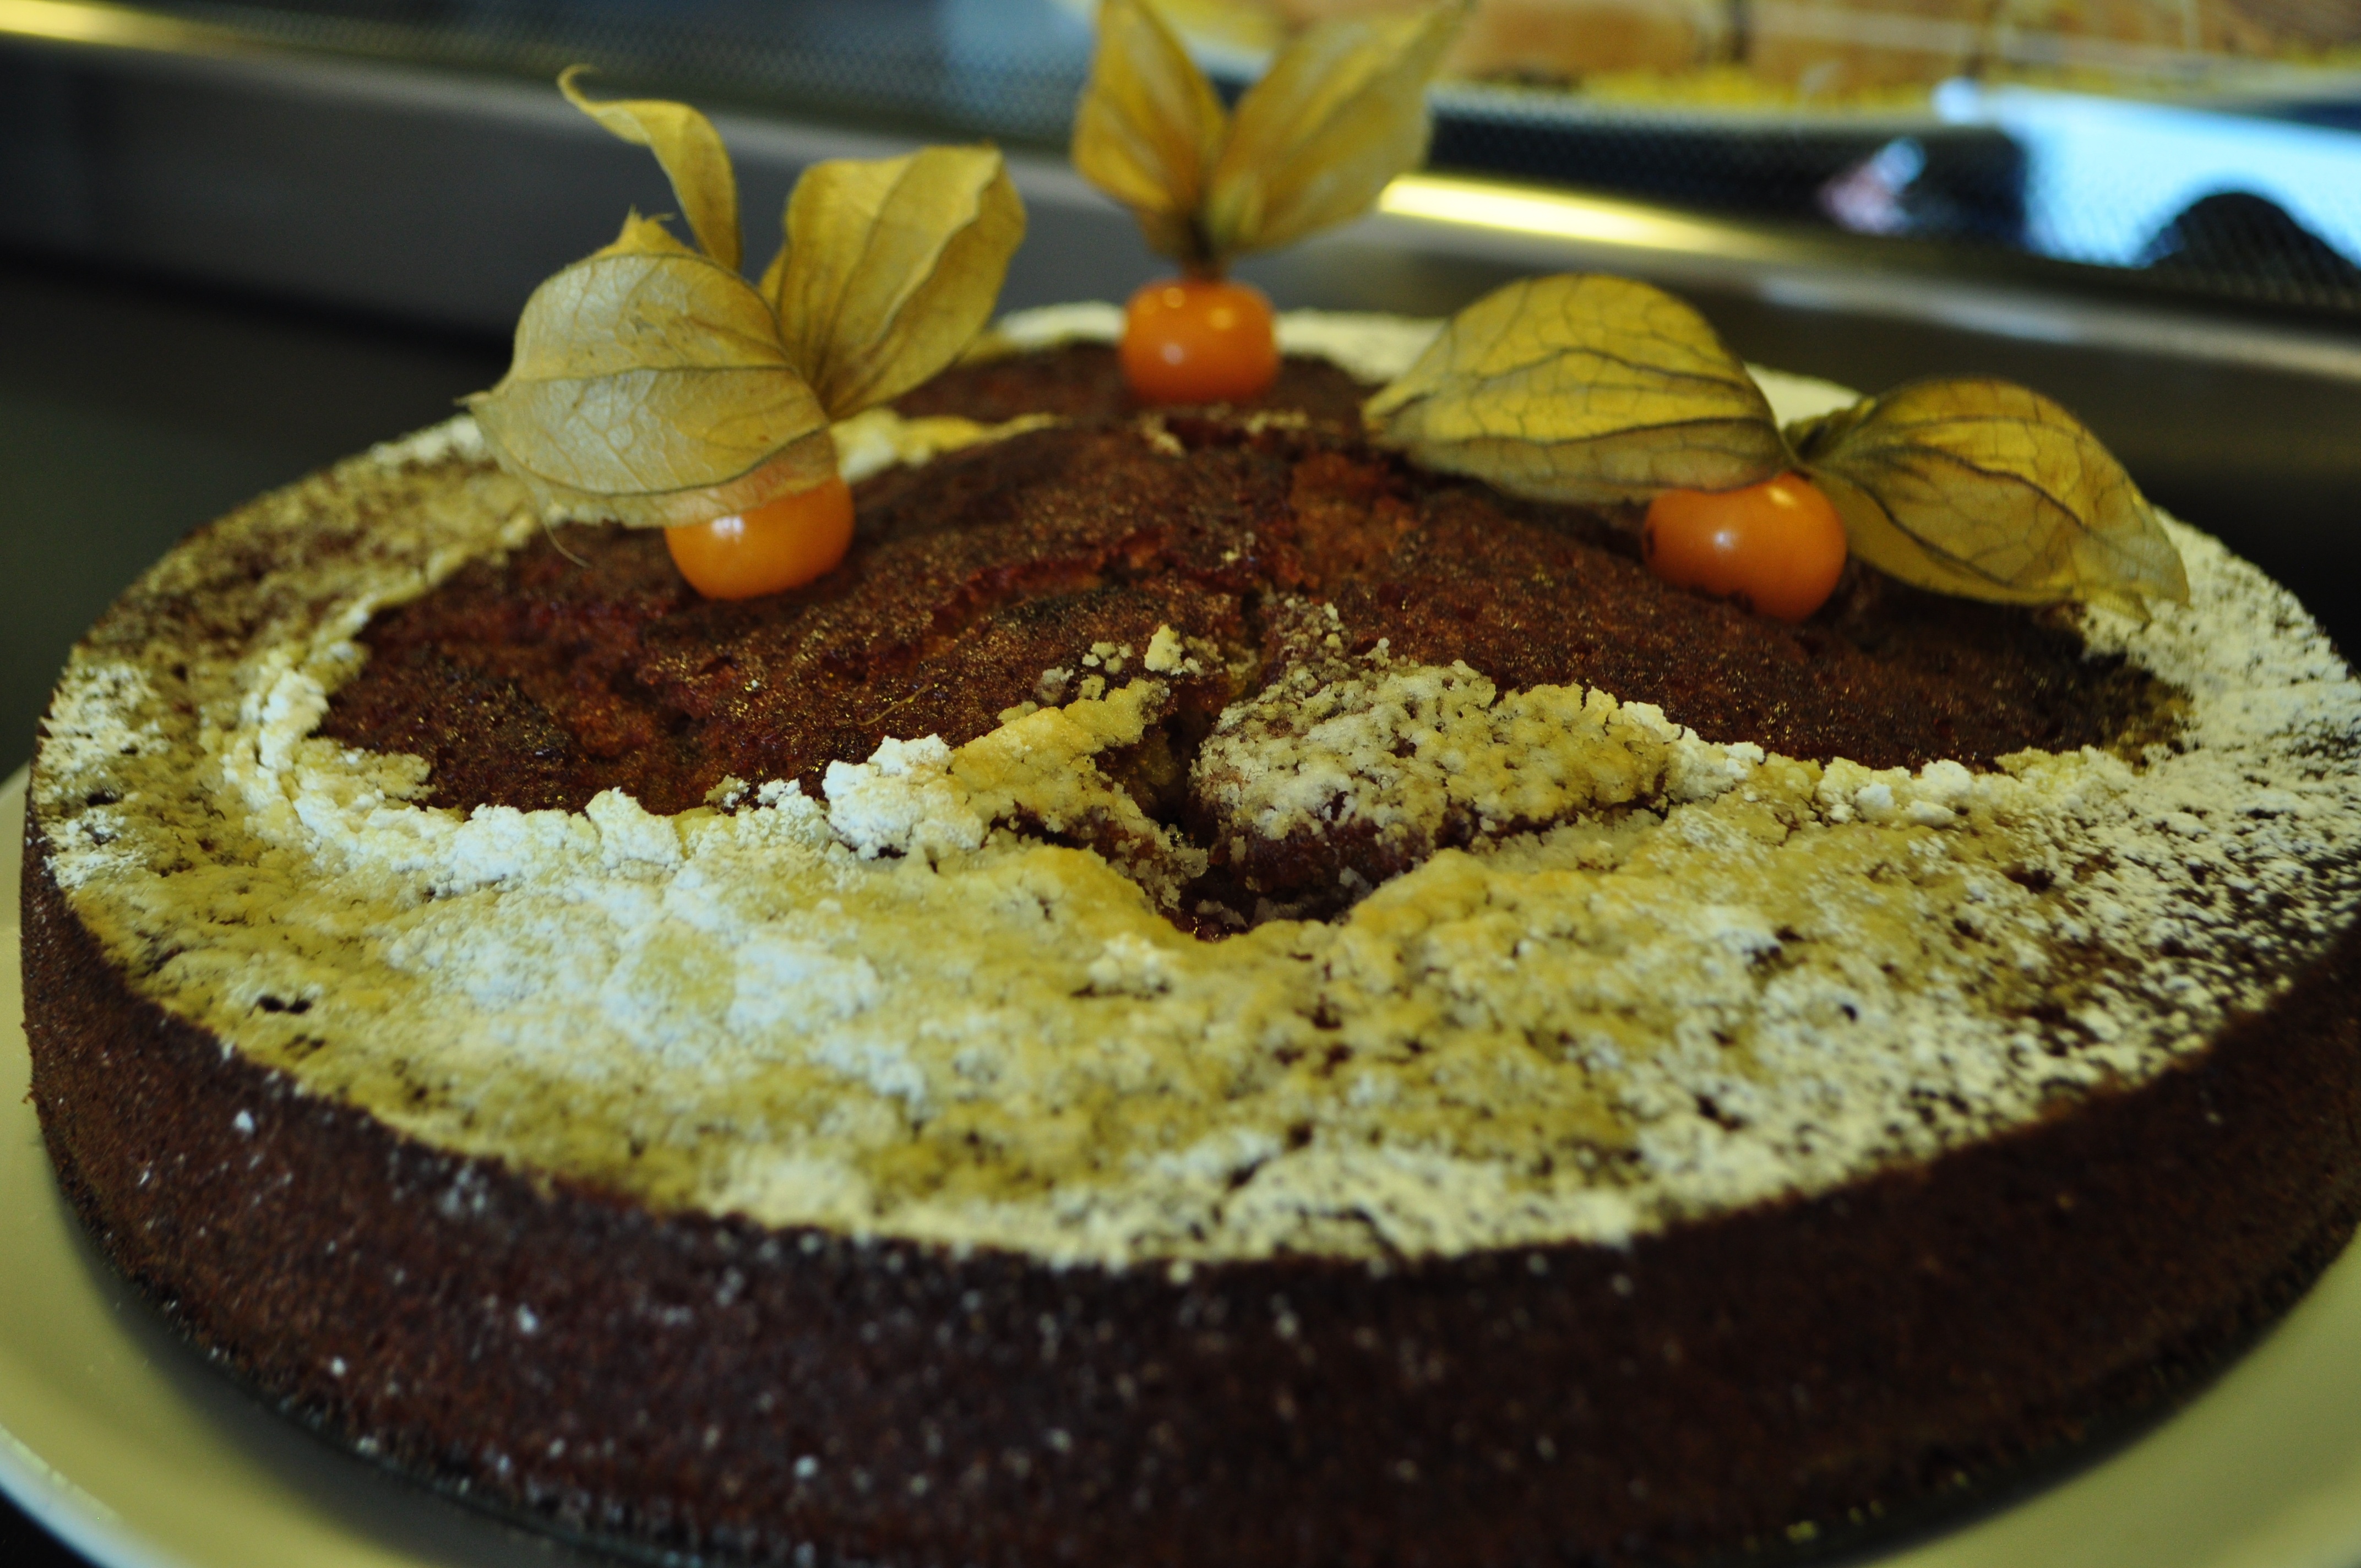
dish, food, chocolate, baking, dessert, cuisine, cake, pie, chocolate cake, icing, baked goods, torte, sponge cake, chocolate brownie, sachertorte